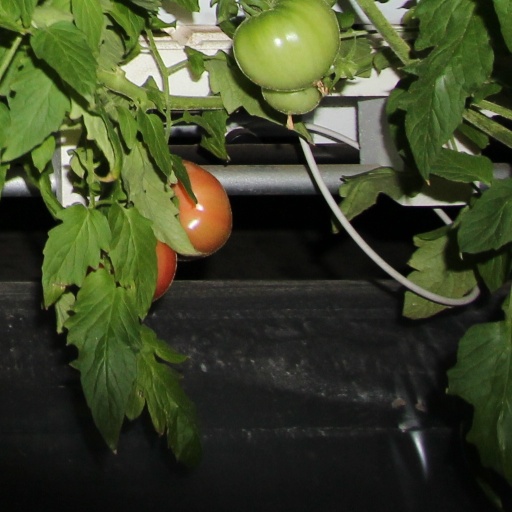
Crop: tomato